Tariq-class destroyer

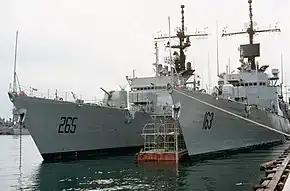
The and guided missile destroyers being commissioned into Pakistan Navy in 1986. All were returned to United States in 1993–95.

Procurement of Type 21 frigates dates back to 1966 when the UK first made an offer to Pakistan to jointly build three Type 21 frigates. The Ayub administration rejected the proposal as they wanted to allocate the funds to acquire s from France. Since 1966, the Pakistan Navy had wanted to acquire Type 21 frigates from the UK, submitting several proposals to the Government of Pakistan for acquiring the Type 21 frigates in 1970s.